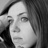
Emotion: sad